Sungei Wang Plaza

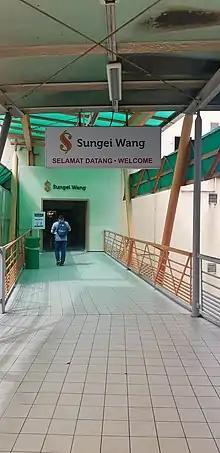
Access to Sungei Wang Plaza from Bukit Bintang Monorail.

Sungei Wang Plaza is a strata title shopping centre in Bukit Bintang, Kuala Lumpur, Malaysia.